Sanctuary of St. Paschal Baylon

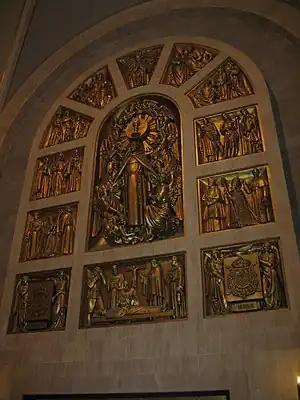
Altarpiece of St. Paschal in the Royal Chapel, work of the sculptor from Villarreal Vicente Lloréns Poy.

In the keystone of the central arch of the altarpiece is the image of the Holy Spirit and the Virgin Mary under the title of Our Lady of Grace, patron saint of the town. The four remaining panels of the arch of the altarpiece contain the figures of the twelve apostles, three in each of them. The right side of the altarpiece, and in ascending order, contains the figures of St. Robert Bellarmine and Popes Alexander VIII and Leo XIII. In the upper panel are St. Vincent Ferrer, St. John the Baptist and St. Elizabeth of Portugal. On the left side are St. Juan de Ribera and Blessed Nicolás Factor and Andrés Hibernón, companion of St. Paschal, in the lower panel, and St. Clare of Assisi, St. Francis of Assisi and St. Peter of Alcántara in the upper panel.